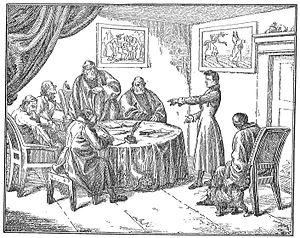
Alois Fuchs est un prêtre catholique et bibliothécaire de l'abbaye de Saint-Gall de 1833 à 1836.